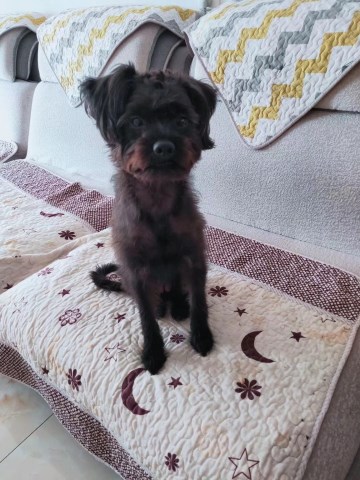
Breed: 3336-n000121-chinese_rural_dog